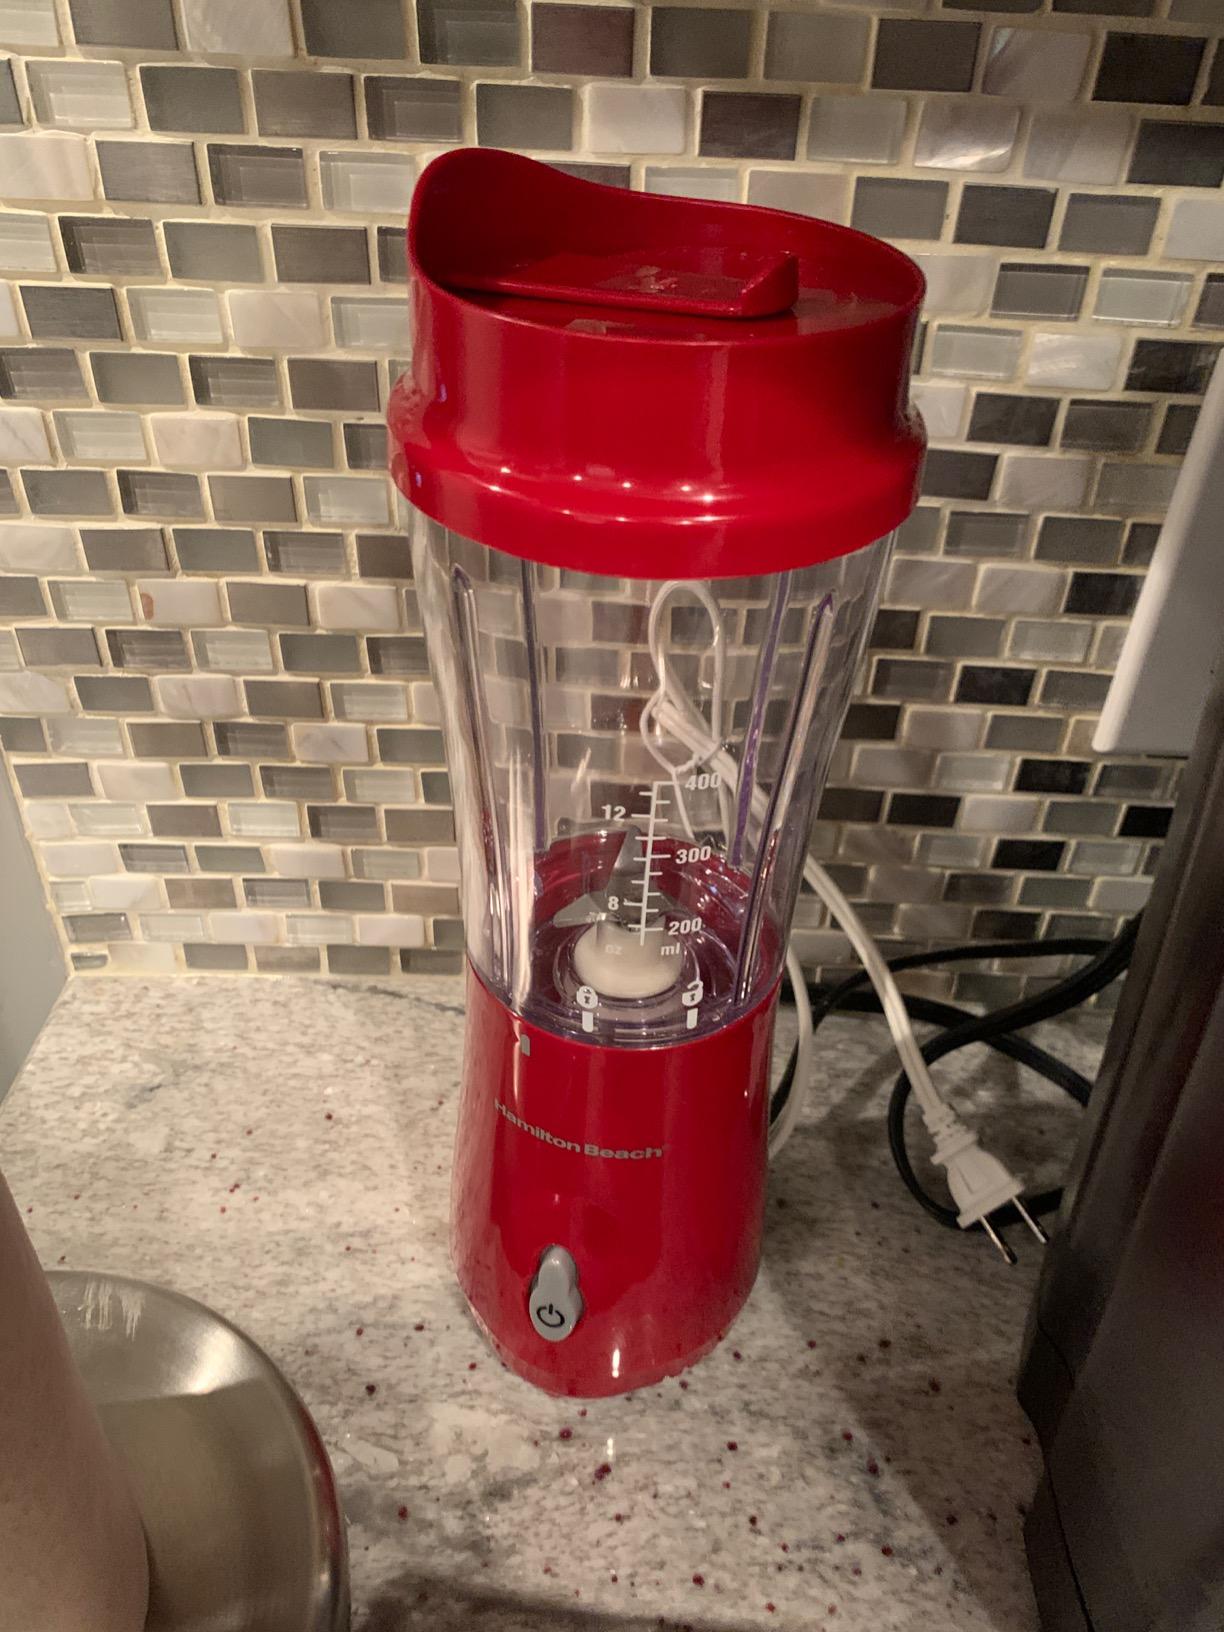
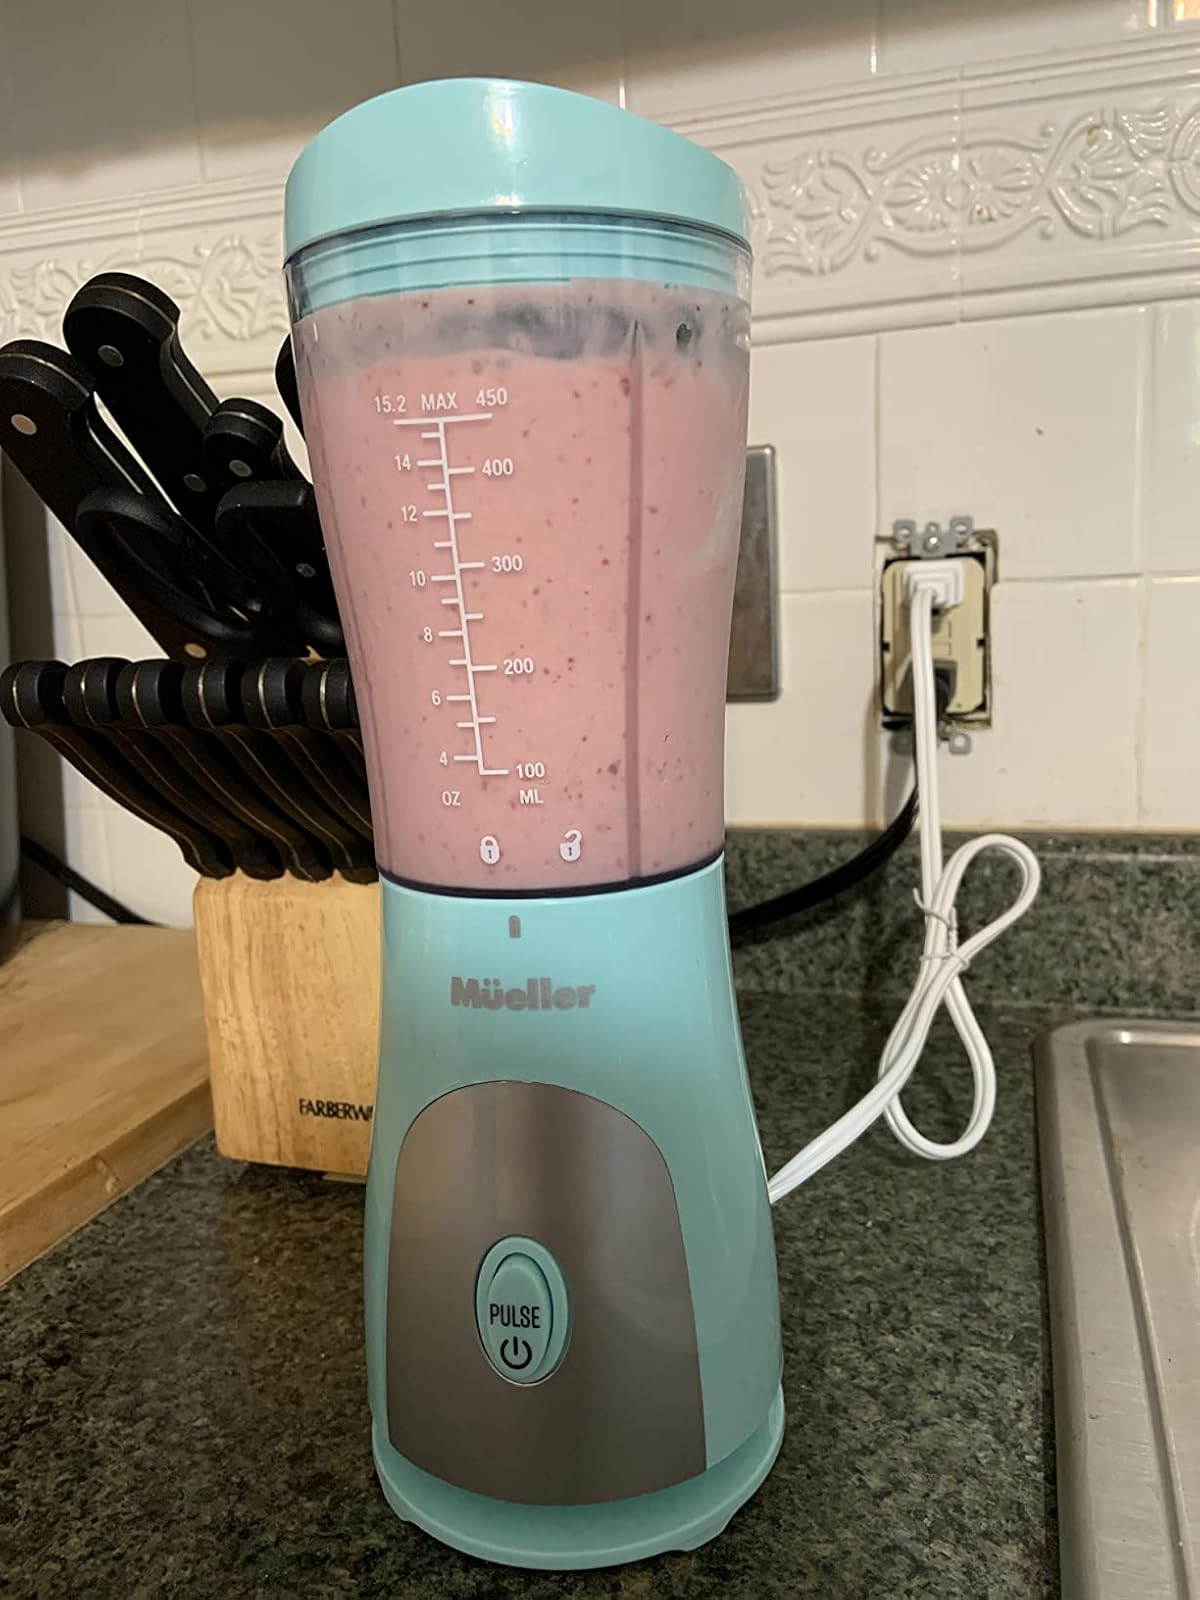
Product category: items_blender
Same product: no